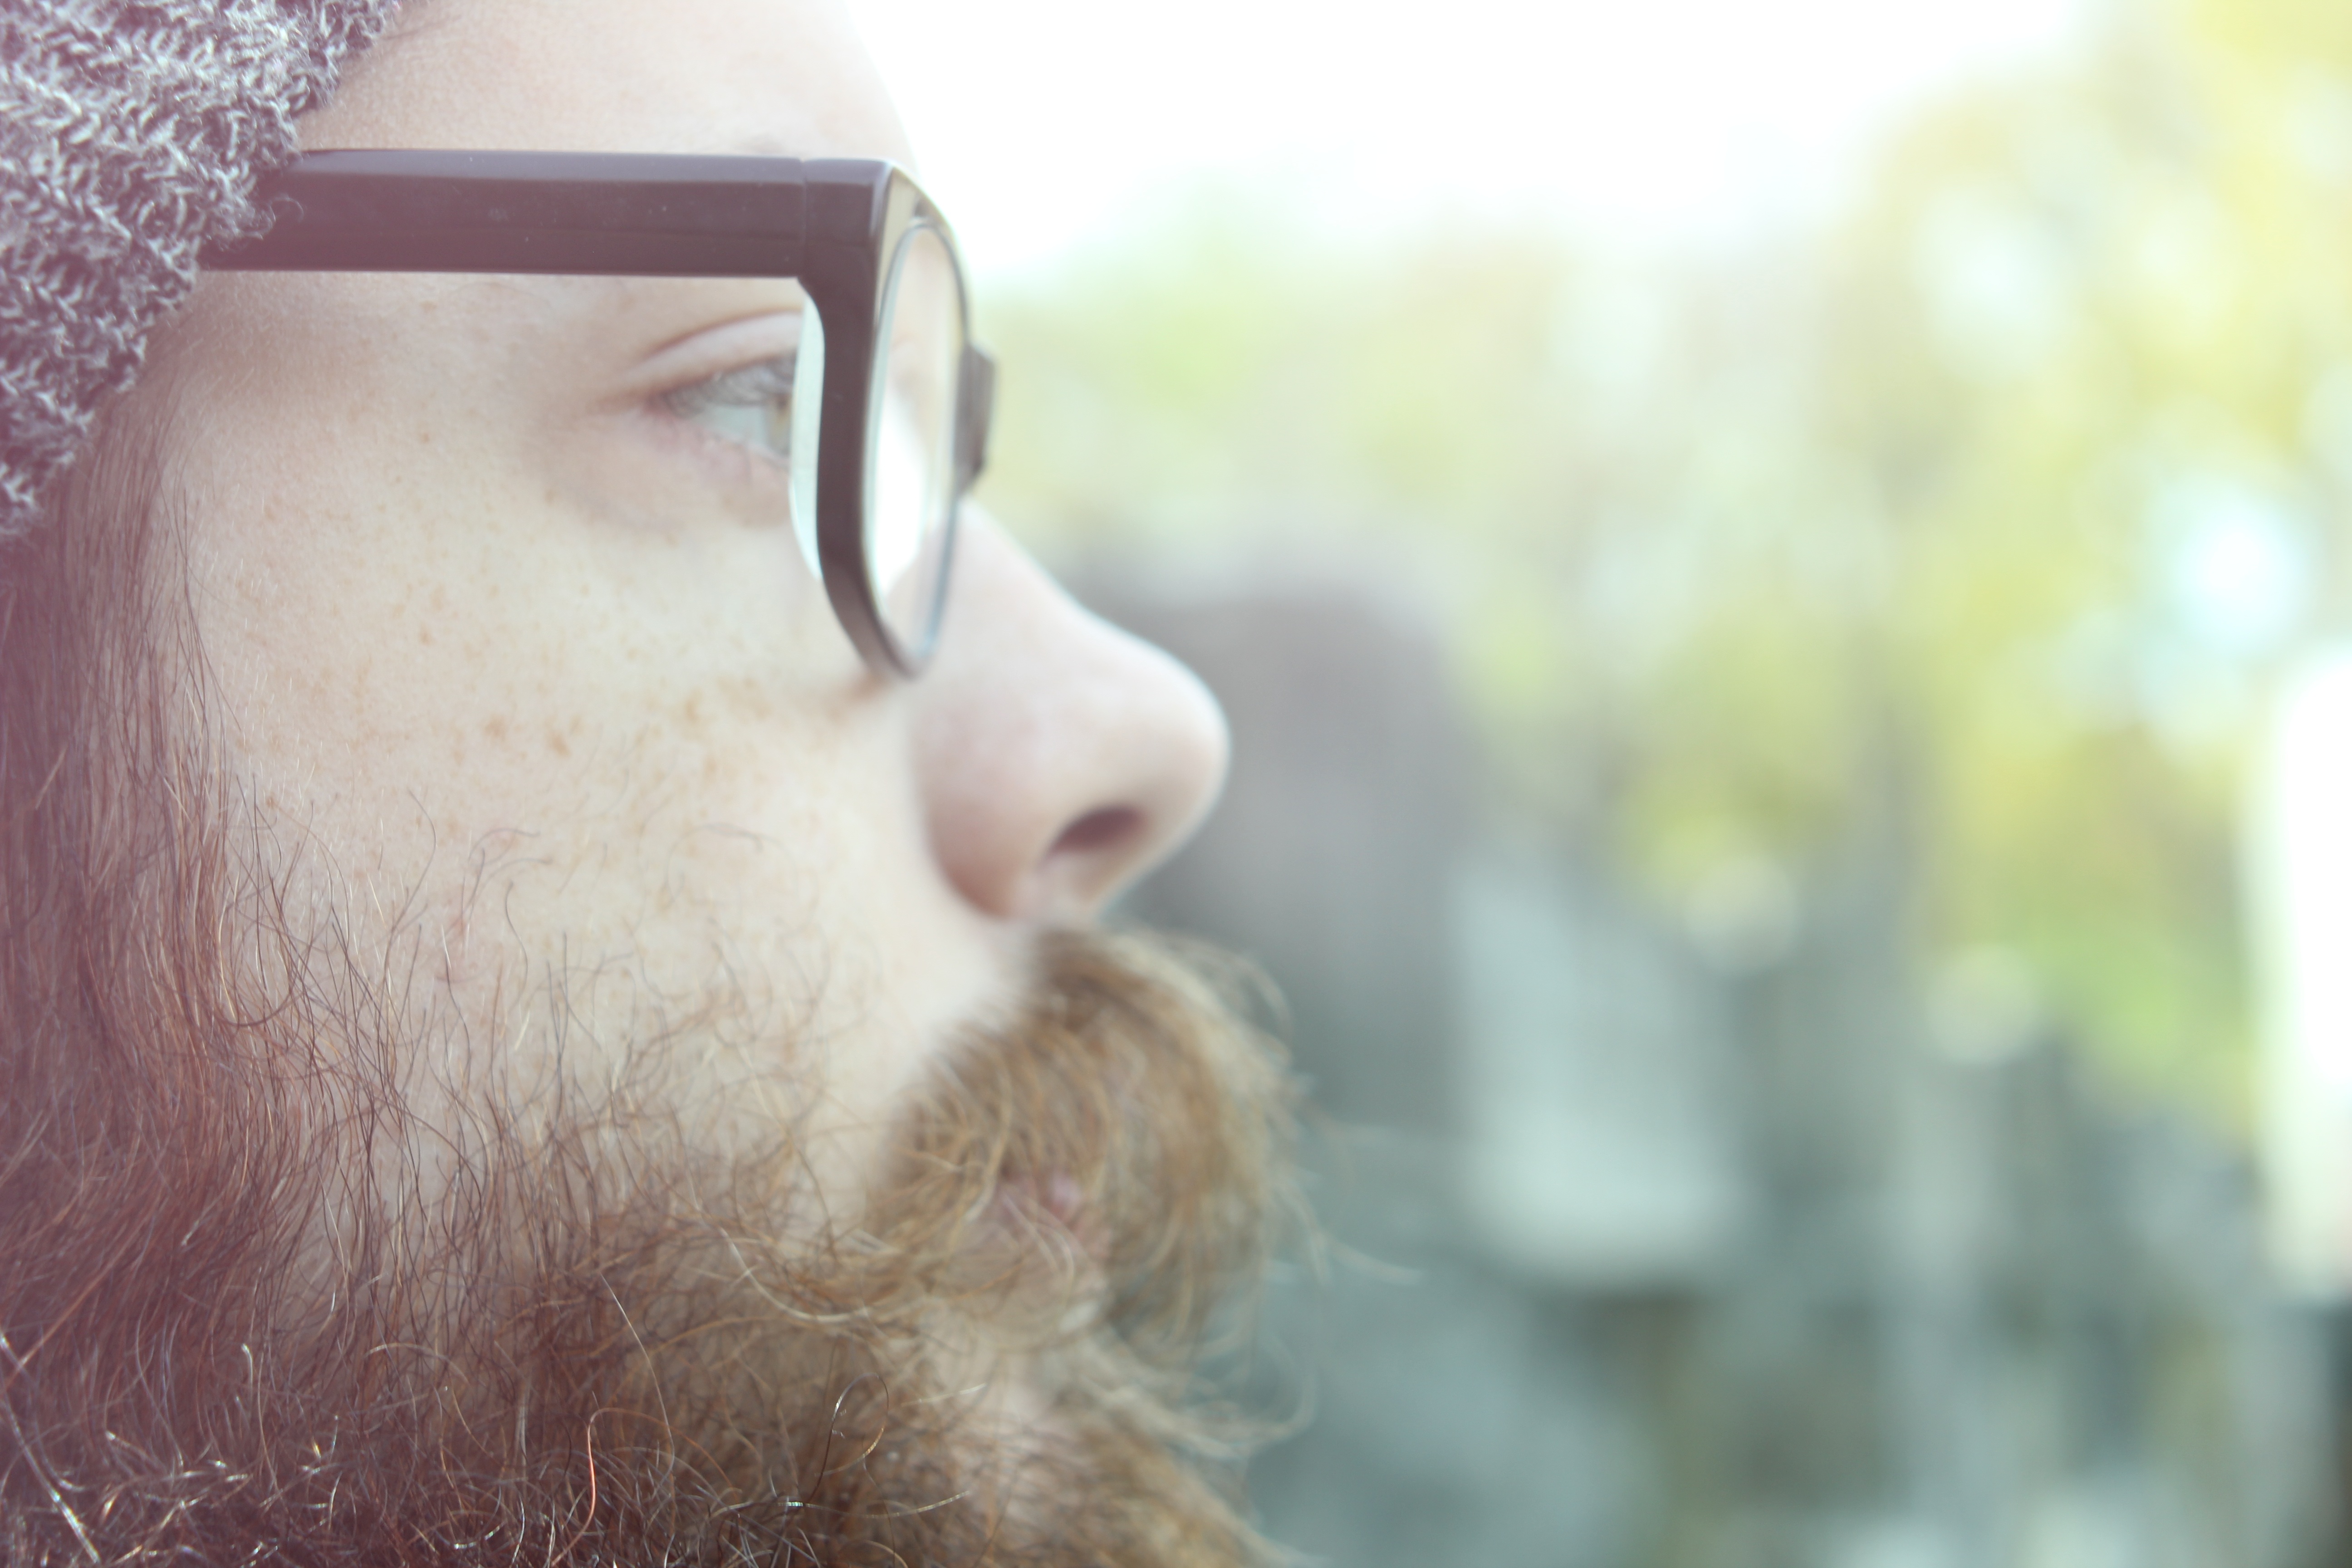
hair, male, portrait, beard, hipster, close up, face, nose, eye, glasses, head, skin, interaction, facial hair